History of Fez

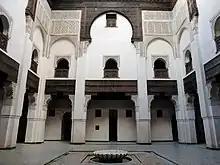
The Cherratine Madrasa, built by Moulay Rashid in 1670

It was only when the true founder of the future Alaouite state, Moulay Rashid, took Fez in 1666 that the city saw a revival and became the capital again, albeit briefly. Moulay Rashid set about restoring the city after a long period of neglect. He built the Kasbah Cherarda (also known as the Kasbah al-Khemis) to the north of Fes el-Jdid and of the Royal Palace in order to house a large part of his tribal troops. He also restored or rebuilt what became known as the Kasbah an-Nouar, which became the living quarters of his followers from the Tafilalt region (the Alaouite dynasty's ancestral home). For this reason, the kasbah was also known as the Kasbah Filala ("Kasbah of the people from Tafilalt"). Moulay Rashid also built a large new madrasa, the Cherratine Madrasa, in 1670. Upon his death in 1672 he was buried in the Mausoleum of Sidi Harazem, in the southern cemetery of the city outside Bab Ftouh.